Seria

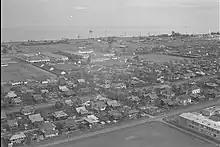
Aerial view of Seria in the 1950s

During World War II, Seria was one of the first places in Borneo to be invaded by the Imperial Japanese Army. The Kawaguchi Detachment landed on 16 December 1941, just nine days after the attack on Pearl Harbor. In response, the British forces destroyed the oil field to prevent it from falling into Japanese hands. On 28 April 1945, the United States Navy launched an attack on Japanese-occupied areas in the Asia–Pacific, including Seria. The town was liberated by Australian forces on 29 June 1945, but by the time they arrived, the oil field had been severely damaged and only restored to production in November that year. By 1946, the original town had been completely destroyed. In the post-war period, Seria's high oil productivity and the presence of Indonesian workers employed by the BMPC prompted the British to closely monitor the situation, concerned about potential labour unrest and the spread of revolutionary Indonesian ideals.